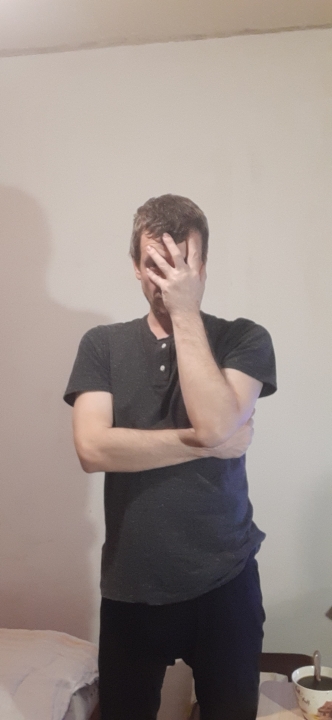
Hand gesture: no_gesture